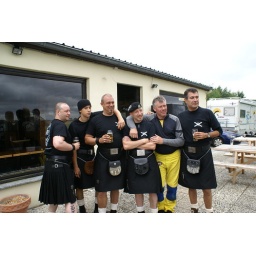
Waiting for the sky to clear up... Photo by C. MacLeod.